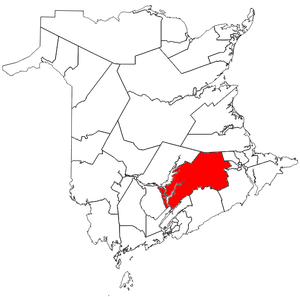
Gagetown-Petitcodiac est une circonscription électorale provinciale du Nouveau-Brunswick, au Canada. Elle est représentée à l'Assemblée législative depuis 2014.